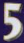
Number: 5